Marc Hansen (cartoonist)

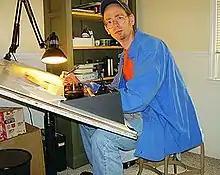
Hansen in 2008

Marc Hansen (born 1963) is a cartoonist and creator of Ralph Snart, Weird Melvin and Doctor Gorpon. He has been published by comic book companies such as NOW Comics, Marvel/Epic, Disney, Malibu Graphics and Kitchen Sink Press. Ralph Snart is his most successful creation that began in 1986, which had newsstand and direct market distribution. It peaked at 50,000 copies per month with over one million comics in print.